Lokalbahn

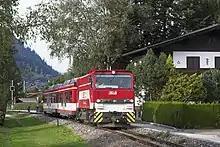
Modern operations on the Pinzgauer Lokalbahn

Because the construction and operation of main line railways was not always covered by their income, simpler solutions were sought. As early as 1865 the engineering conference of the Union of German Railway Administrations ("Verein Deutscher Eisenbahnverwaltungen") had set out the principles for secondary lines. These were enshrined in law in 1878 with the Railway Act for German Railways of Secondary Importance ("Bahnordnung für deutsche Eisenbahnen untergeordneter Bedeutung").